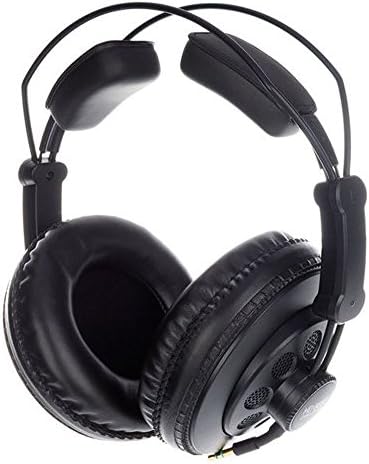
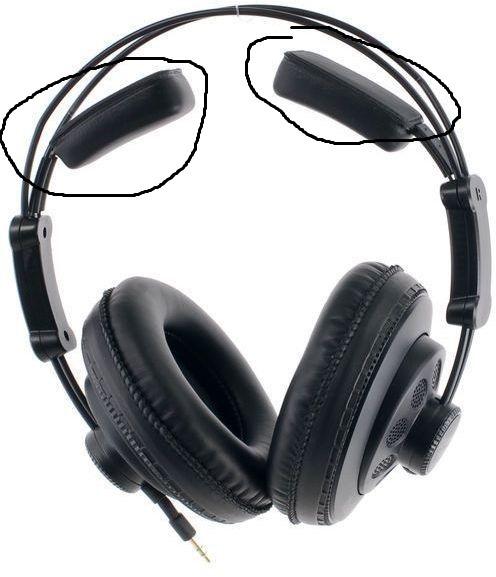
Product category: headphones
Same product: yes